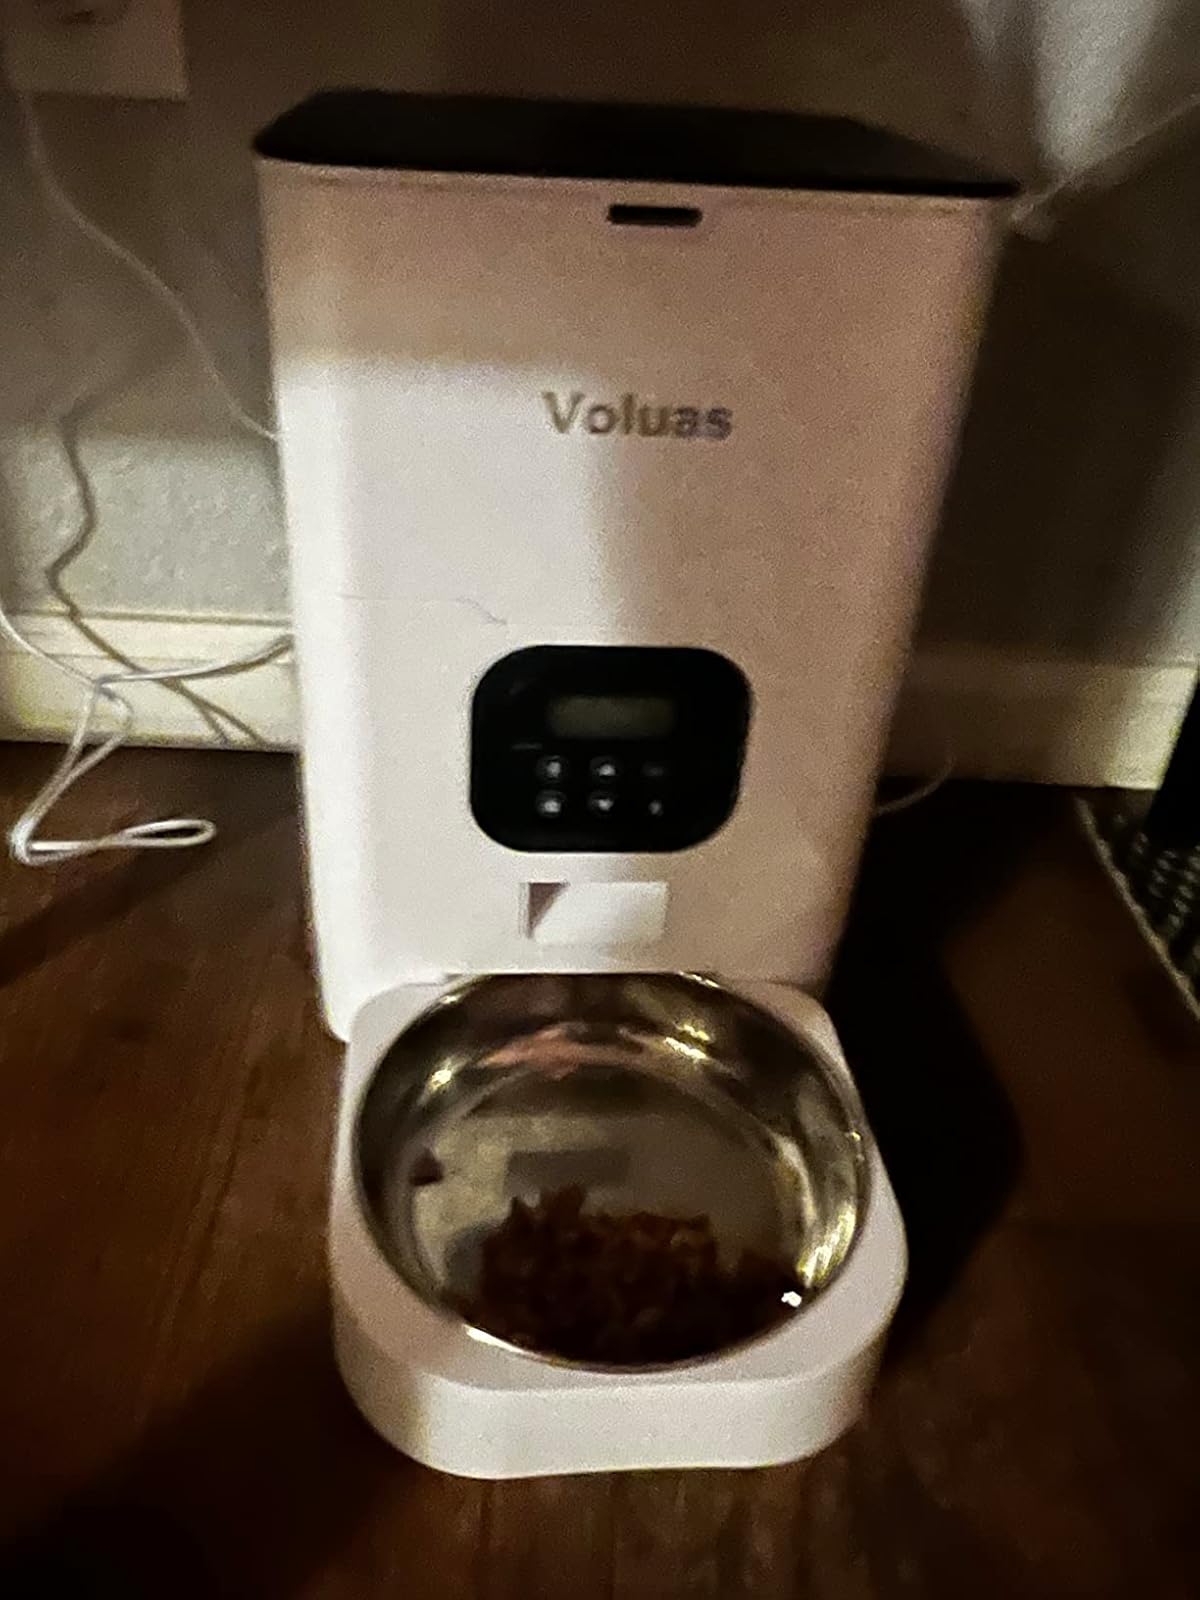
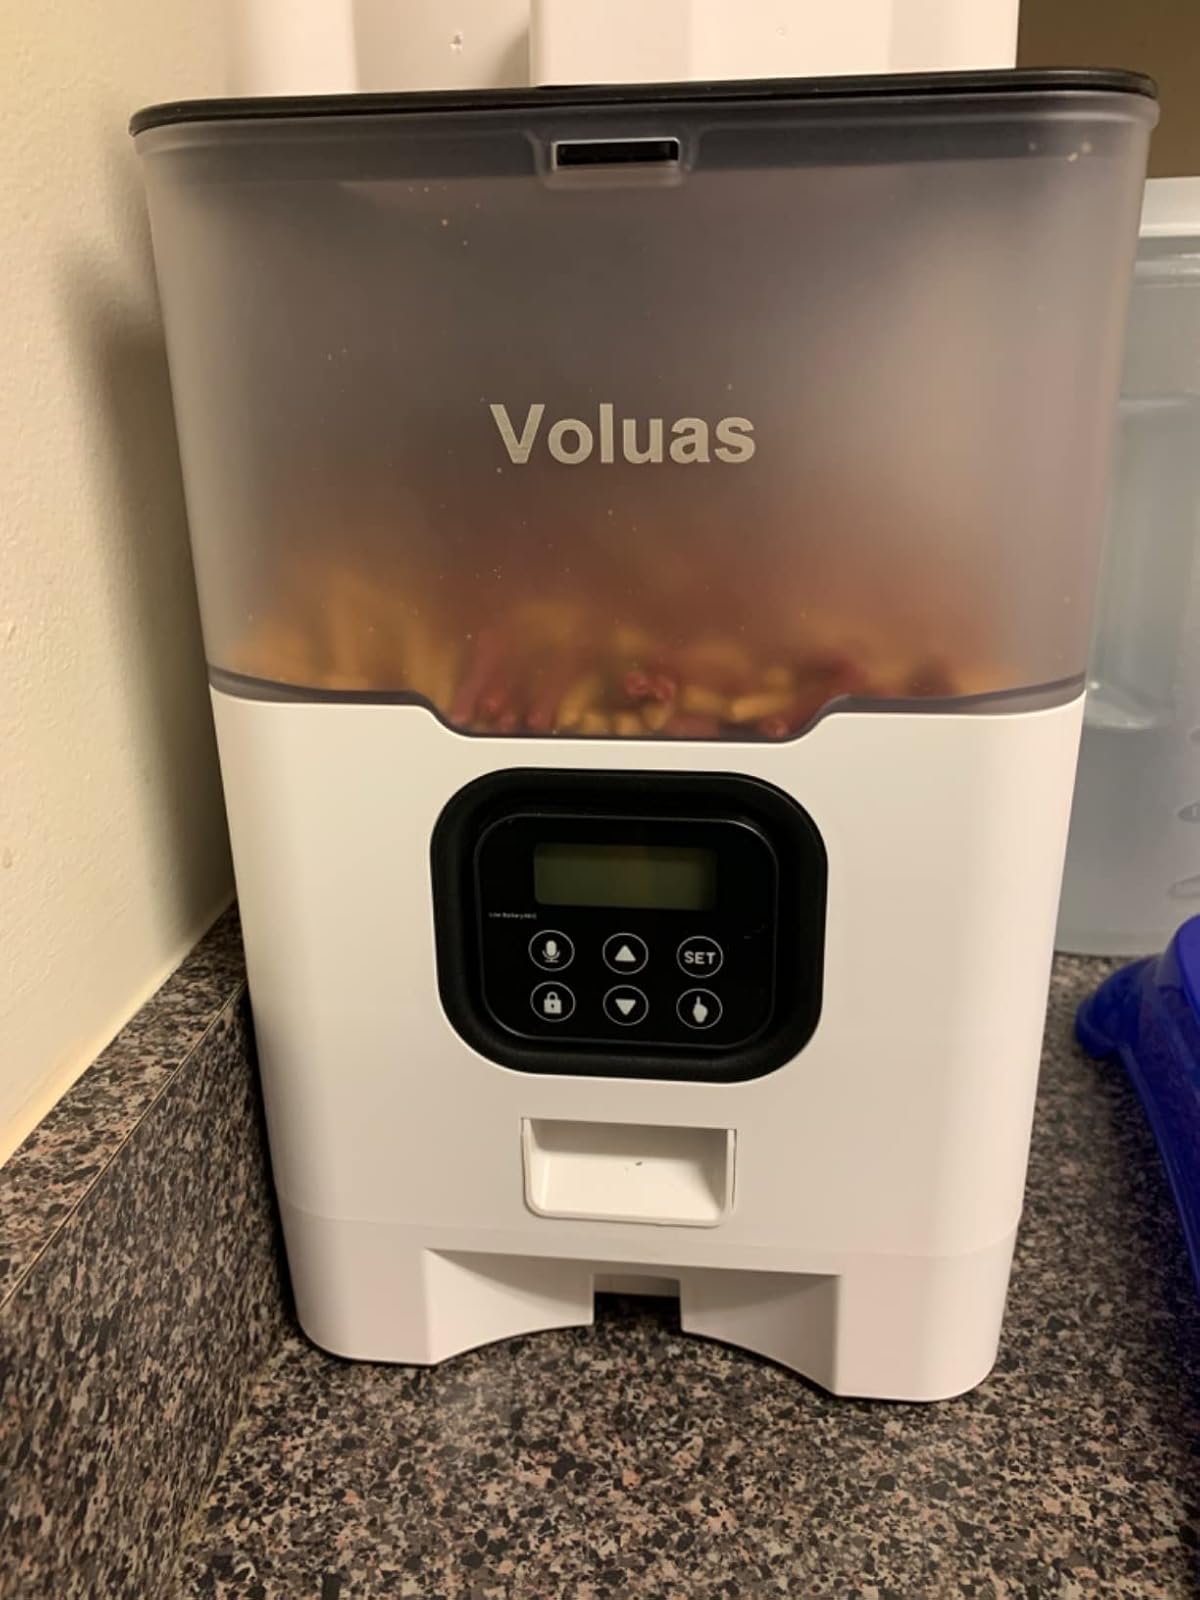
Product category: items_feeder
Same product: no